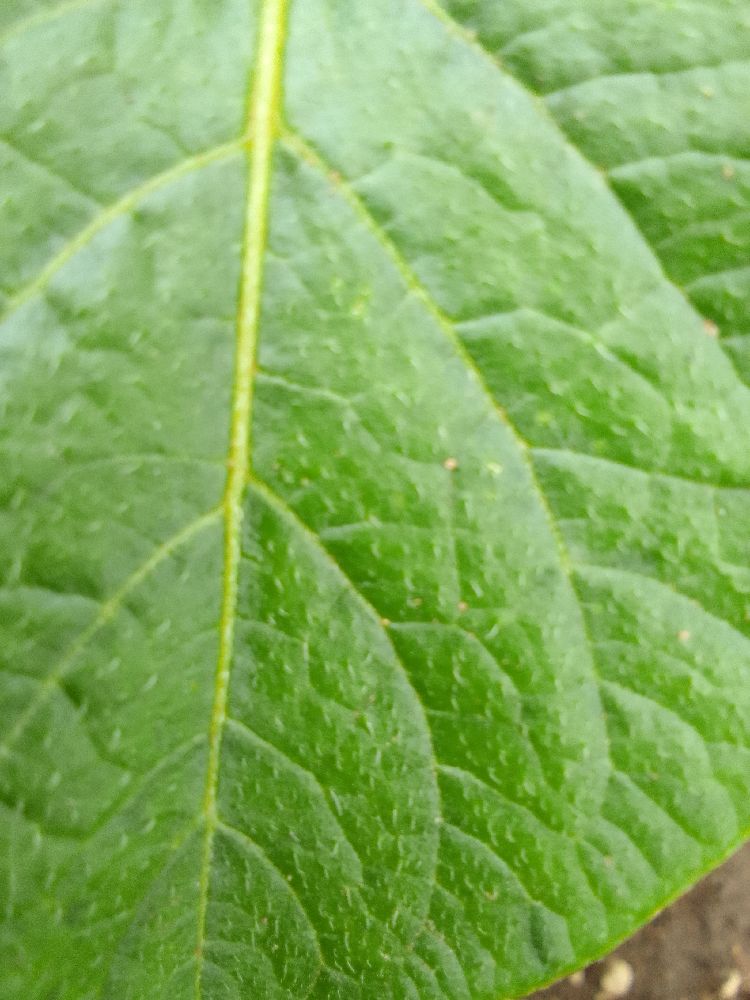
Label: Healthy